Christian Science

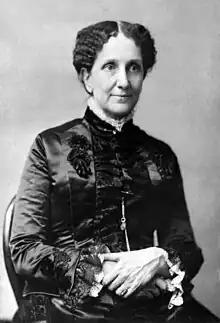
Mary Baker Eddy

Mary Baker Eddy was born Mary Morse Baker on a farm in Bow, New Hampshire, the youngest of six children in a religious family of Protestant Congregationalists. In common with most women at the time, Eddy was given little formal education, but read widely at home and was privately tutored. From childhood, she lived with protracted ill health. Eddy's first husband died six months after their marriage and three months before their son was born, leaving her penniless; and as a result of her poor health she lost custody of the boy when he was four. She married again, and her new husband promised to become the child's legal guardian, but after their marriage he refused to sign the needed papers and the boy was taken to Minnesota and told his mother had died. Eddy, then known as Mary Patterson, and her husband moved to rural New Hampshire, where Eddy continued to suffer from health problems which often kept her bedridden. Eddy tried various cures for her health problems, including conventional medicine as well as many forms of alternative medicine such as Grahamism, electrotherapy, homeopathy, hydropathy, and finally mesmerism under Phineas Quimby. She was later accused by critics, beginning with Julius Dresser, of borrowing ideas from Quimby in what biographer Gillian Gill would call the "single most controversial issue" of her life.